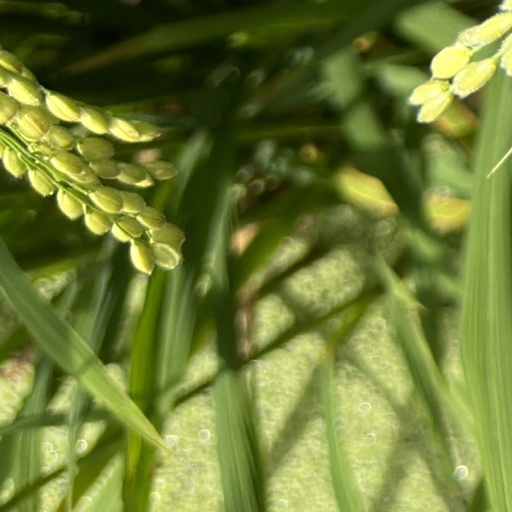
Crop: rice